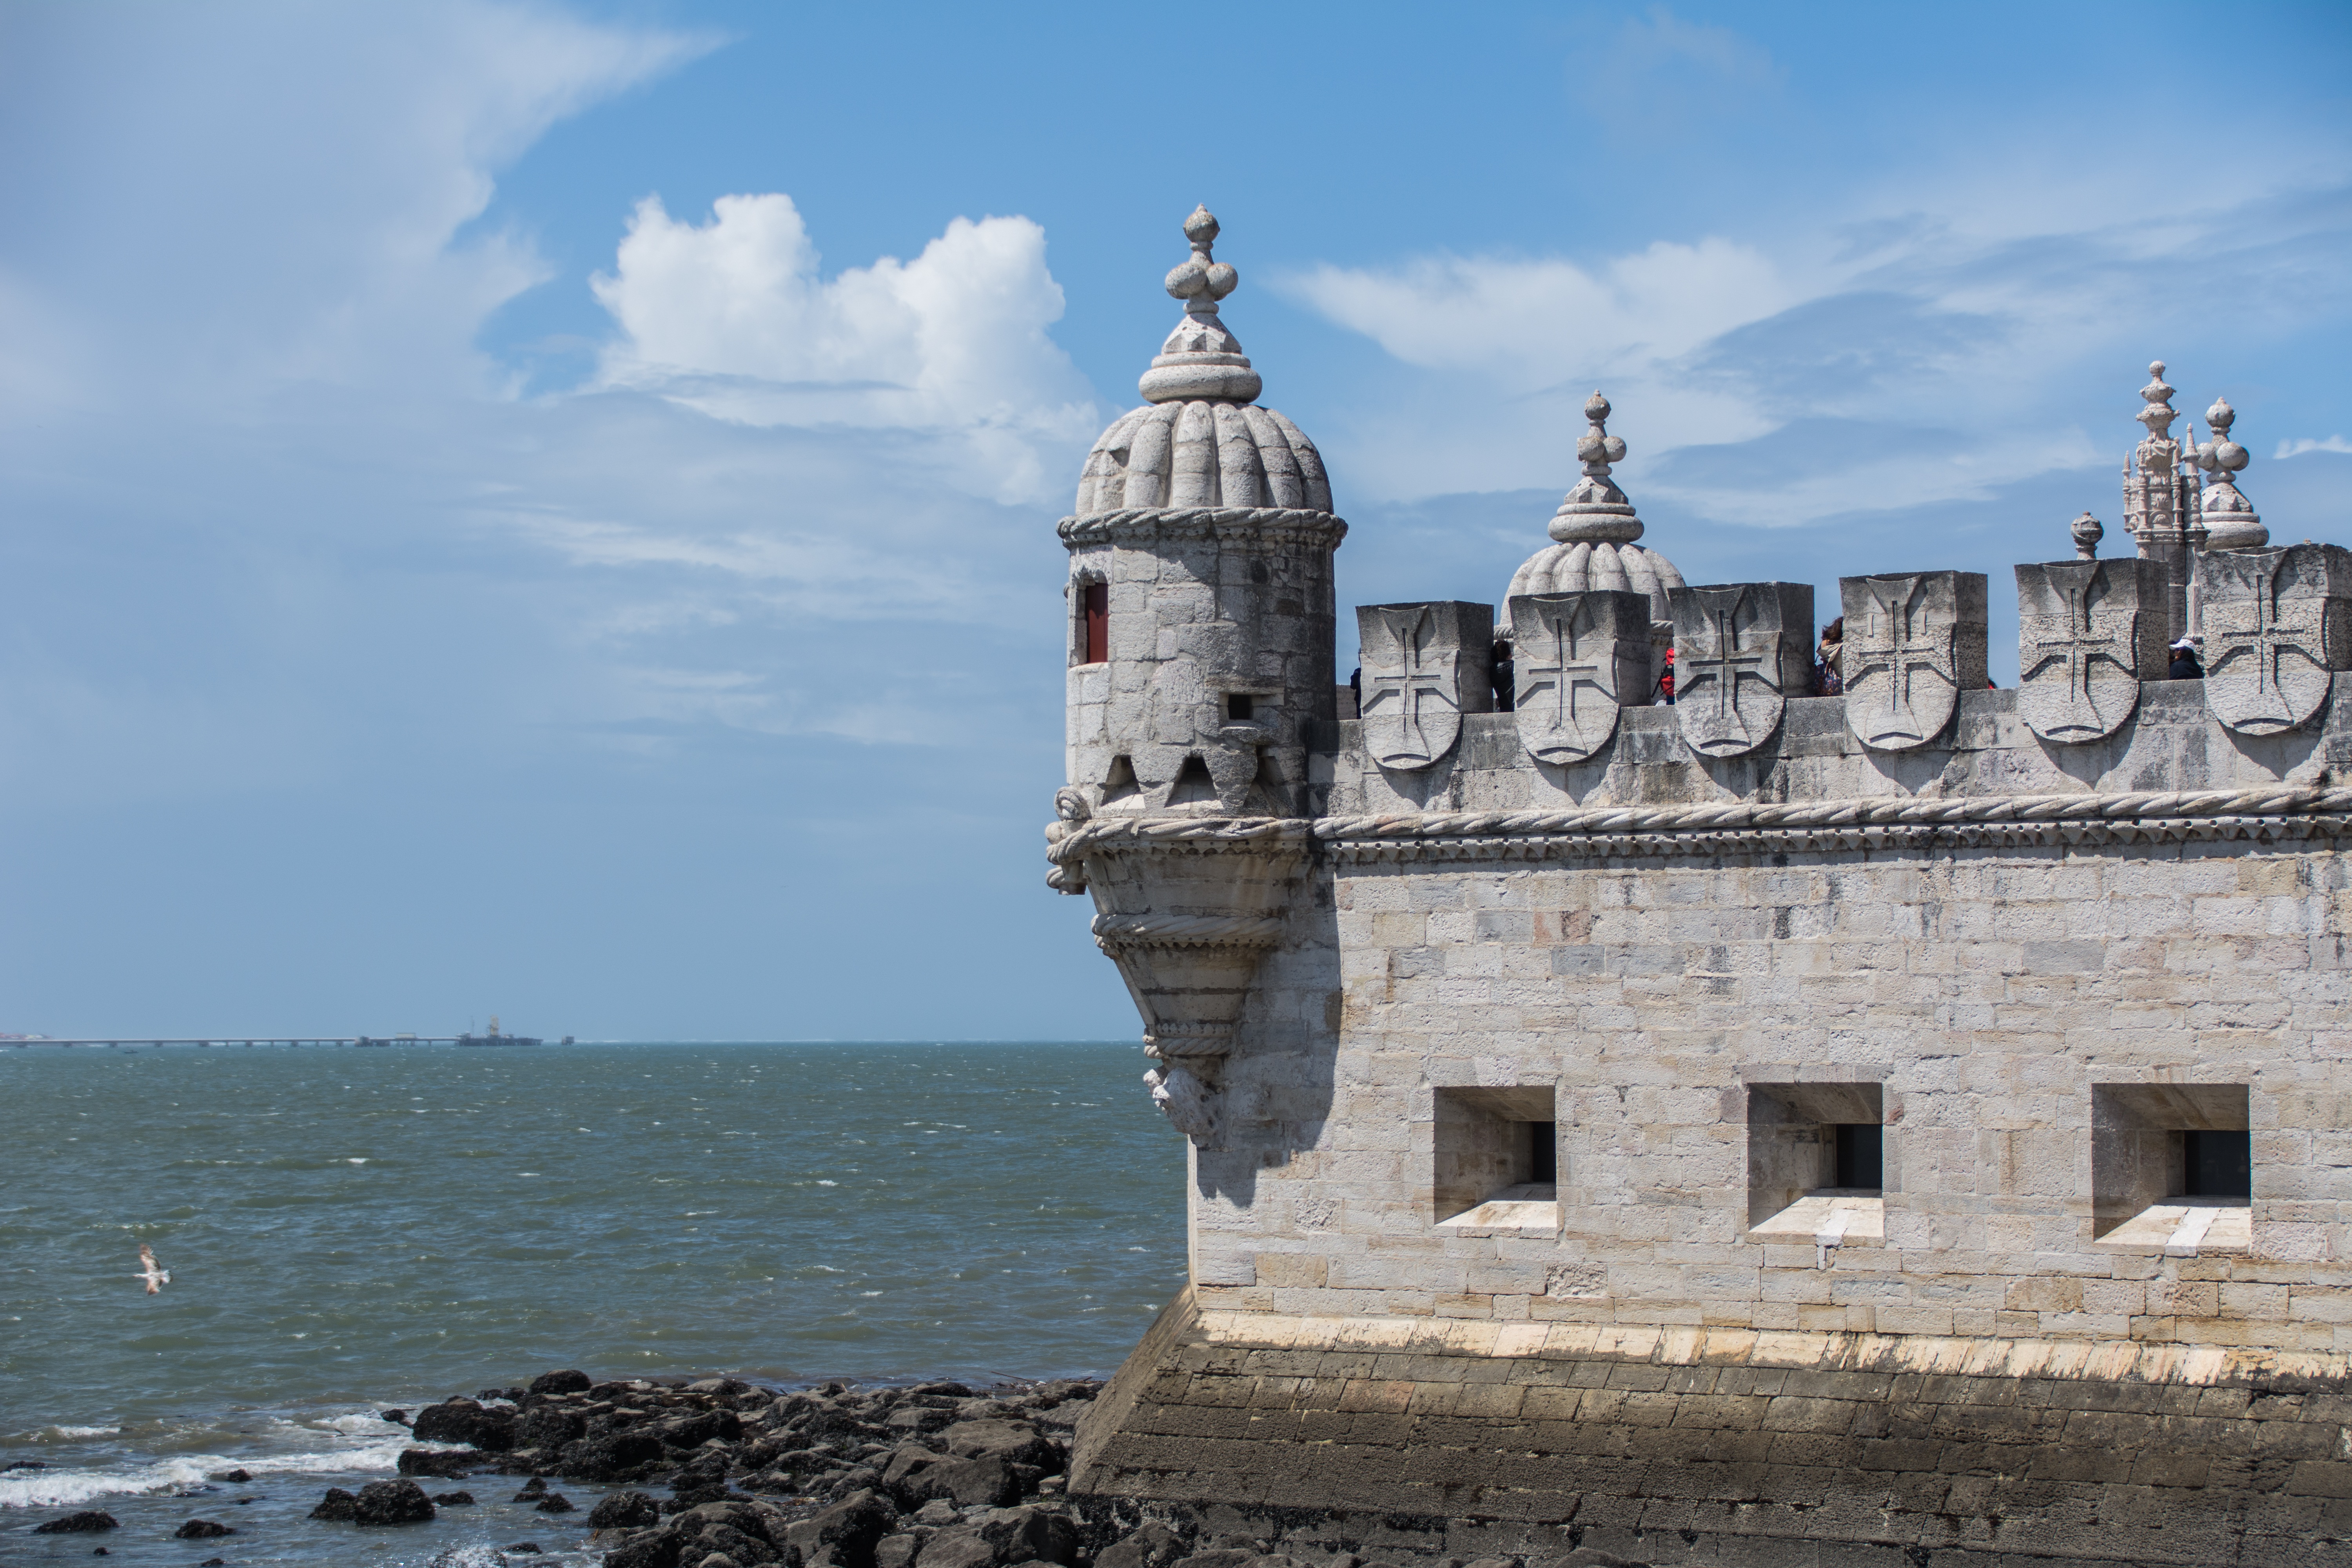
sea, coast, architecture, sky, chateau, tower, castle, landmark, fortification, tourism, places of interest, fortress, portugal, historically, lisbon, tejo, belem, ancient history, tower of bel m, tore de belem